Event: Nepal Earthquake
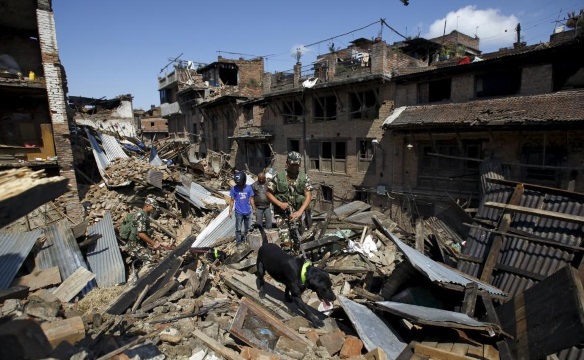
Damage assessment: damage